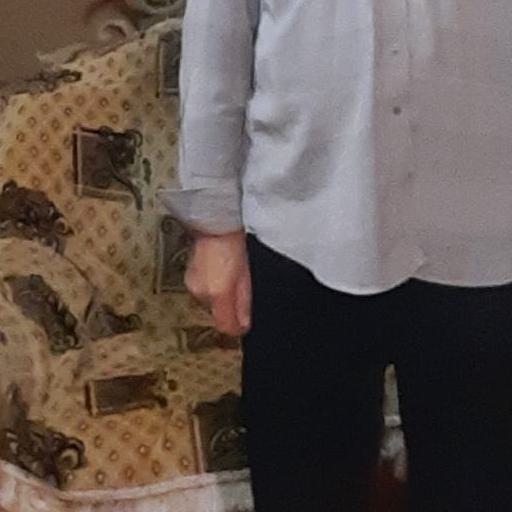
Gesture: no_gesture